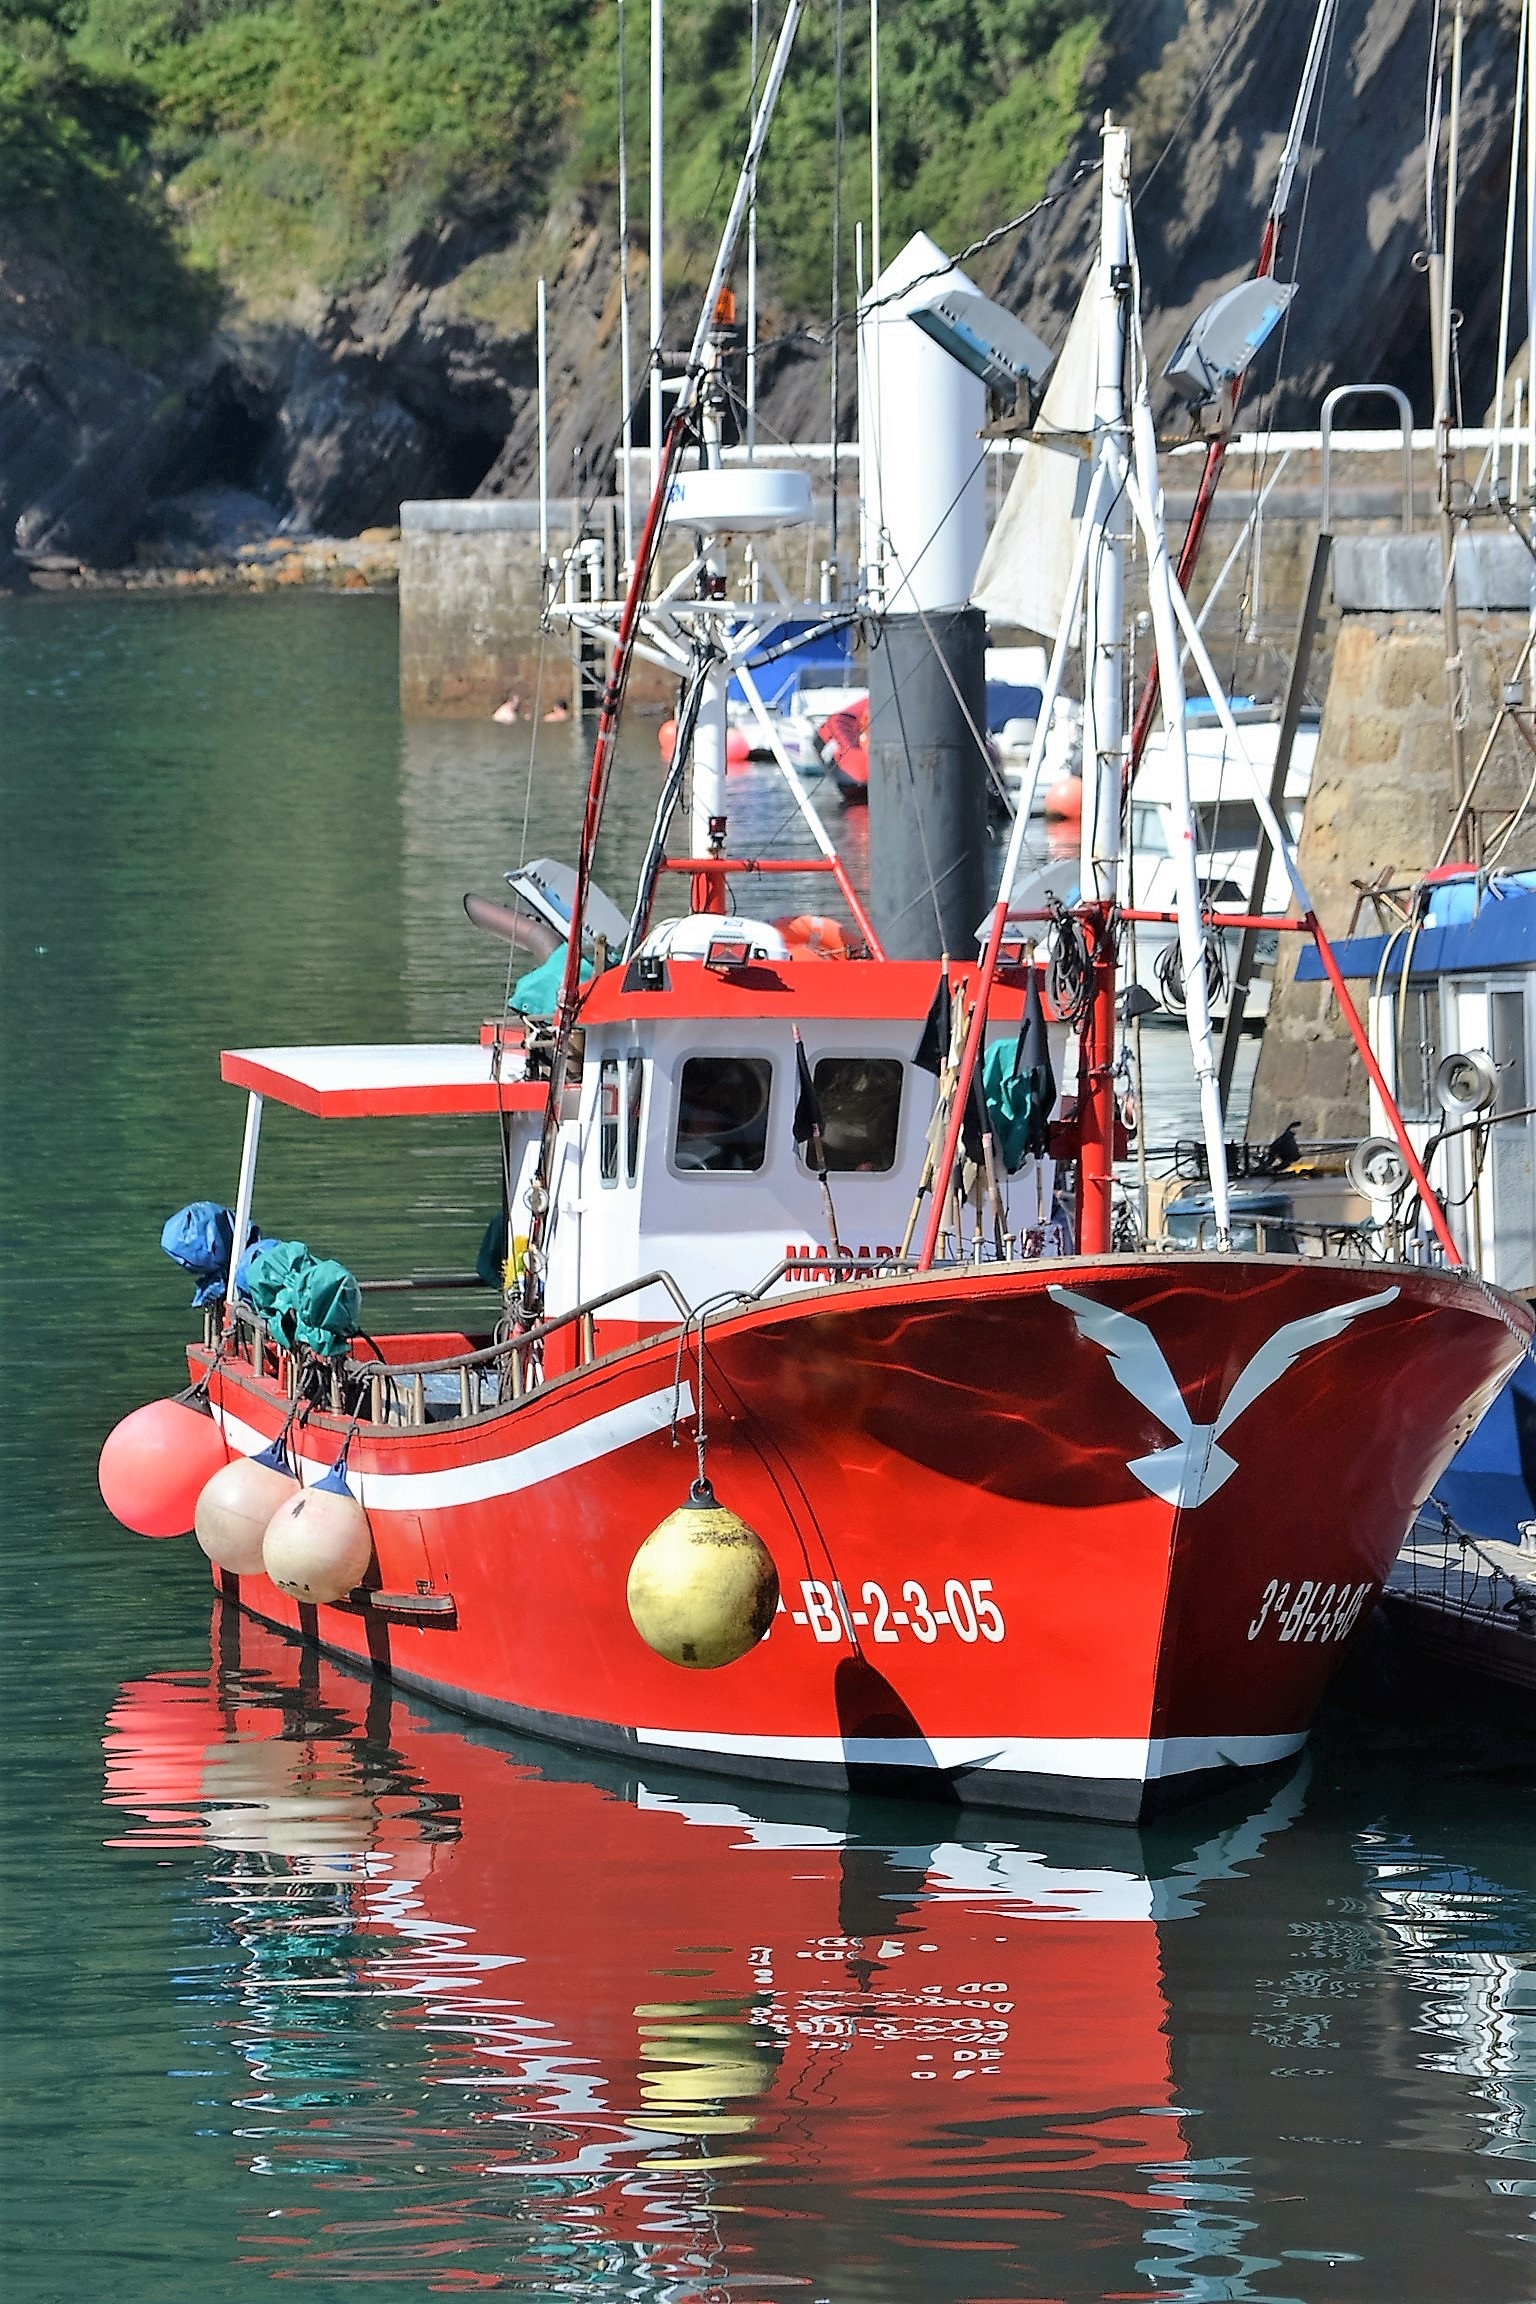
sea, boat, vehicle, port, fishing boat, boating, boats, fishermen, tugboat, watercraft, fishing vessel, fireboat, pilot boat